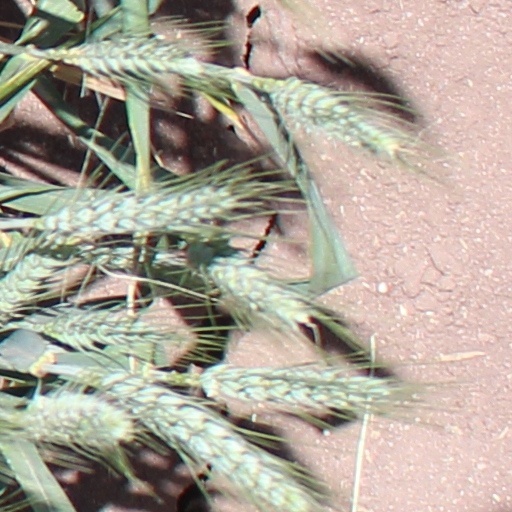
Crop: wheat